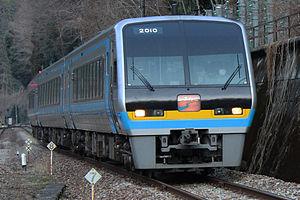
Le Shimanto est un train express existant au Japon et exploité par les compagnies JR Shikoku et Tosa Kuroshio Railway qui roule de Takamatsu à Sukumo en passant par Kōchi. Son nom lui vient du fleuve du même nom s'écoulant à l'intérieur de la préfecture de Kōchi.